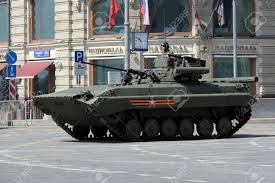
Label: BMP-T15